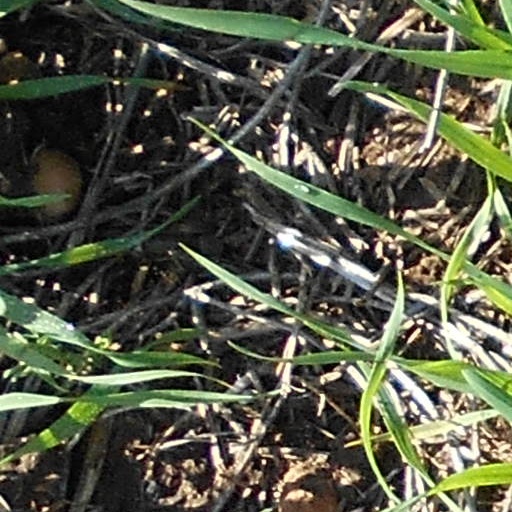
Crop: wheat